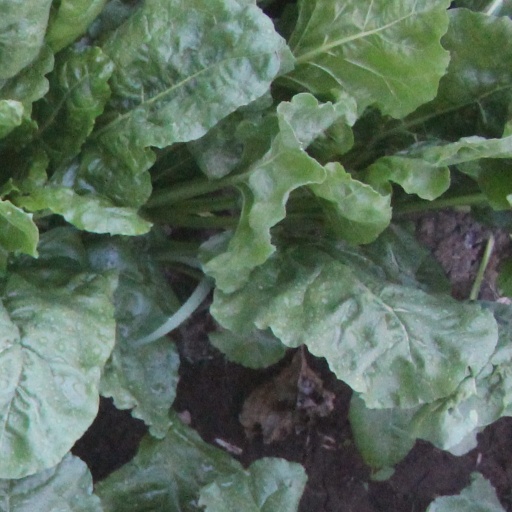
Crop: sugar beet